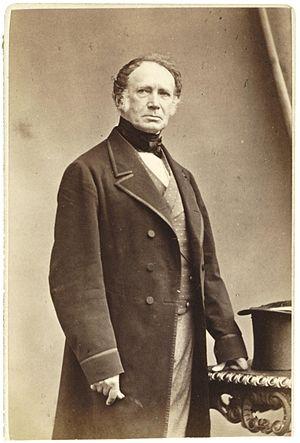
Le prince Frédéric des Pays-Bas, prince des Pays-Bas, prince de Luxembourg, prince d'Orange-Nassau, est le deuxième fils du roi Guillaume Iᵉʳ et de son épouse la reine Wilhelmine de Prusse, petite-nièce de Frédéric II de Prusse.